1689 Boston revolt

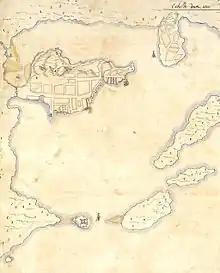
In this detail from a 1692 map, the Boston peninsula is near the upper left, the Charlestown peninsula is at the top, and Castle Island is visible to the lower left. Fort Mary can be seen on the lower side of the Boston peninsula.

At about 5 a.m. on April 18, militia companies began gathering outside Boston at Charlestown just across the Charles River, and at Roxbury, located at the far end of the neck connecting Boston to the mainland. At about 8 a.m., the Charlestown companies boarded boats and crossed the river while the Roxbury companies marched down the neck and into the city. Simultaneously, men from the Ancient and Honorable Artillery Company entered the homes of the regimental drummers in the city, confiscating their equipment. The militia companies met at about 8:30, joined by a growing crowd, and began arresting dominion and regimental leaders. They eventually surrounded Fort Mary where Andros was quartered.